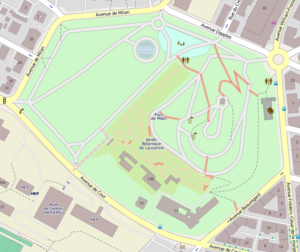
Le parc de Milan est un parc public de la ville vaudoise de Lausanne, en Suisse. Il est divisé en deux espaces : la place de Milan à l'ouest et le crêt de Montriond à l'est, sur les flancs sud et sud-ouest duquel se trouve le jardin botanique de Lausanne.